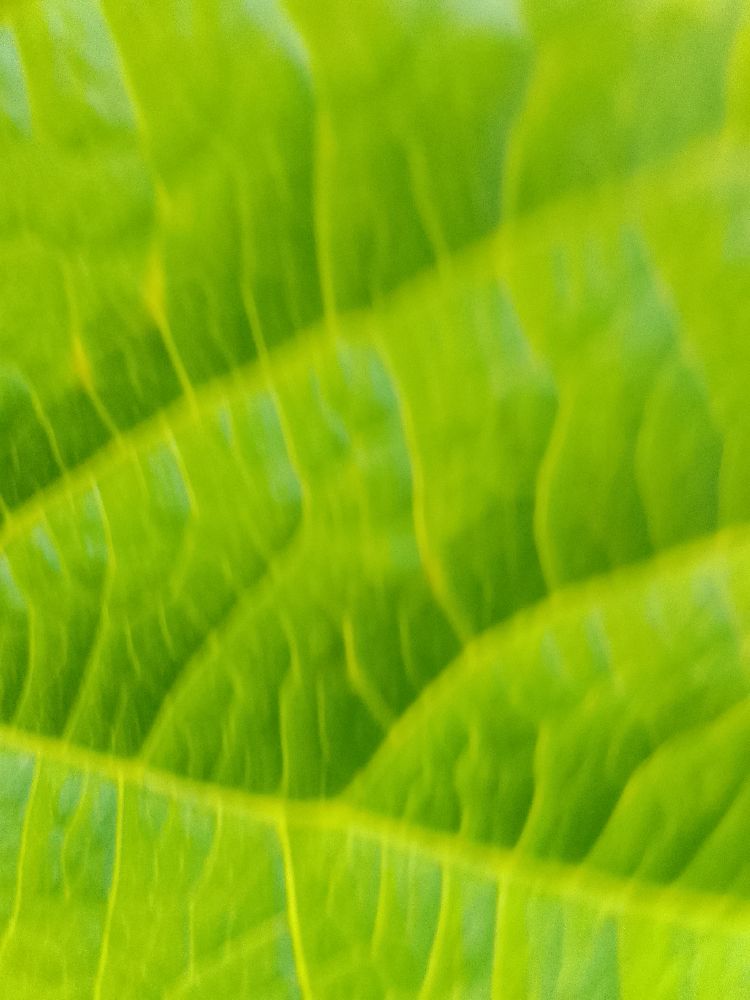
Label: healthy